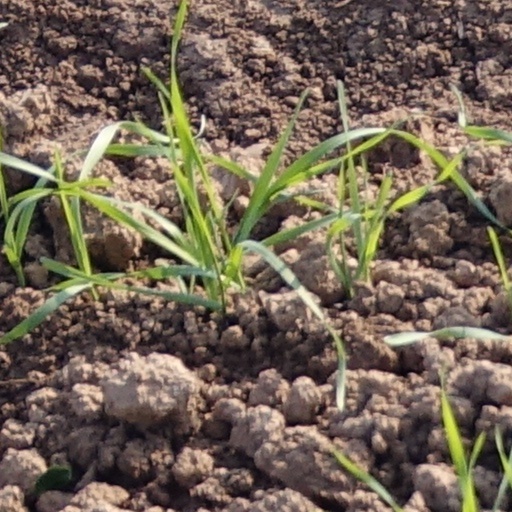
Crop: wheat